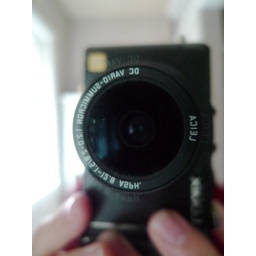
my camera in the bathroom mirror